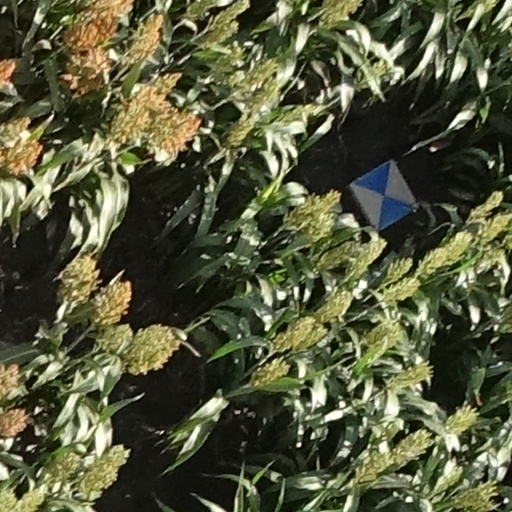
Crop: sorghum